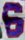
Number: 6